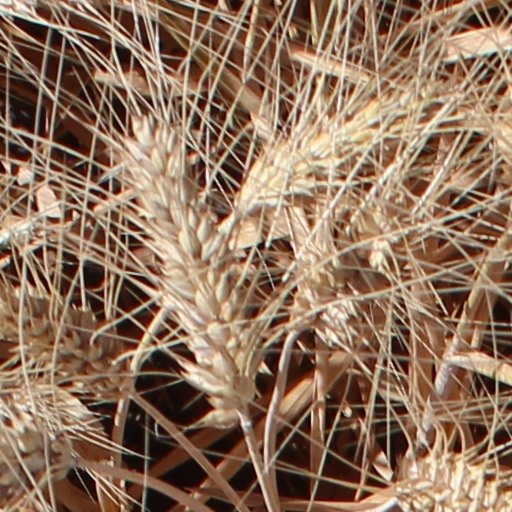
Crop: wheat